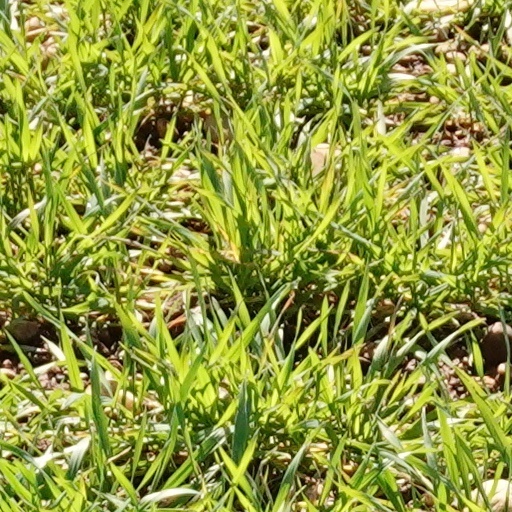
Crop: wheat